Thomas William Gould

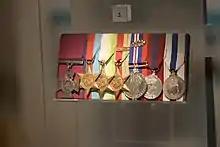
Medals of Gould displayed in the Jewish Museum London (Victoria Cross left)

Tommy Gould went on to become one of the founders of the 43 Group, a group of Jewish ex-servicemen who fought the Fascists after the Second World War.